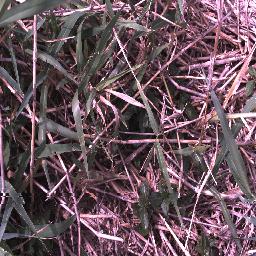
Label: negative